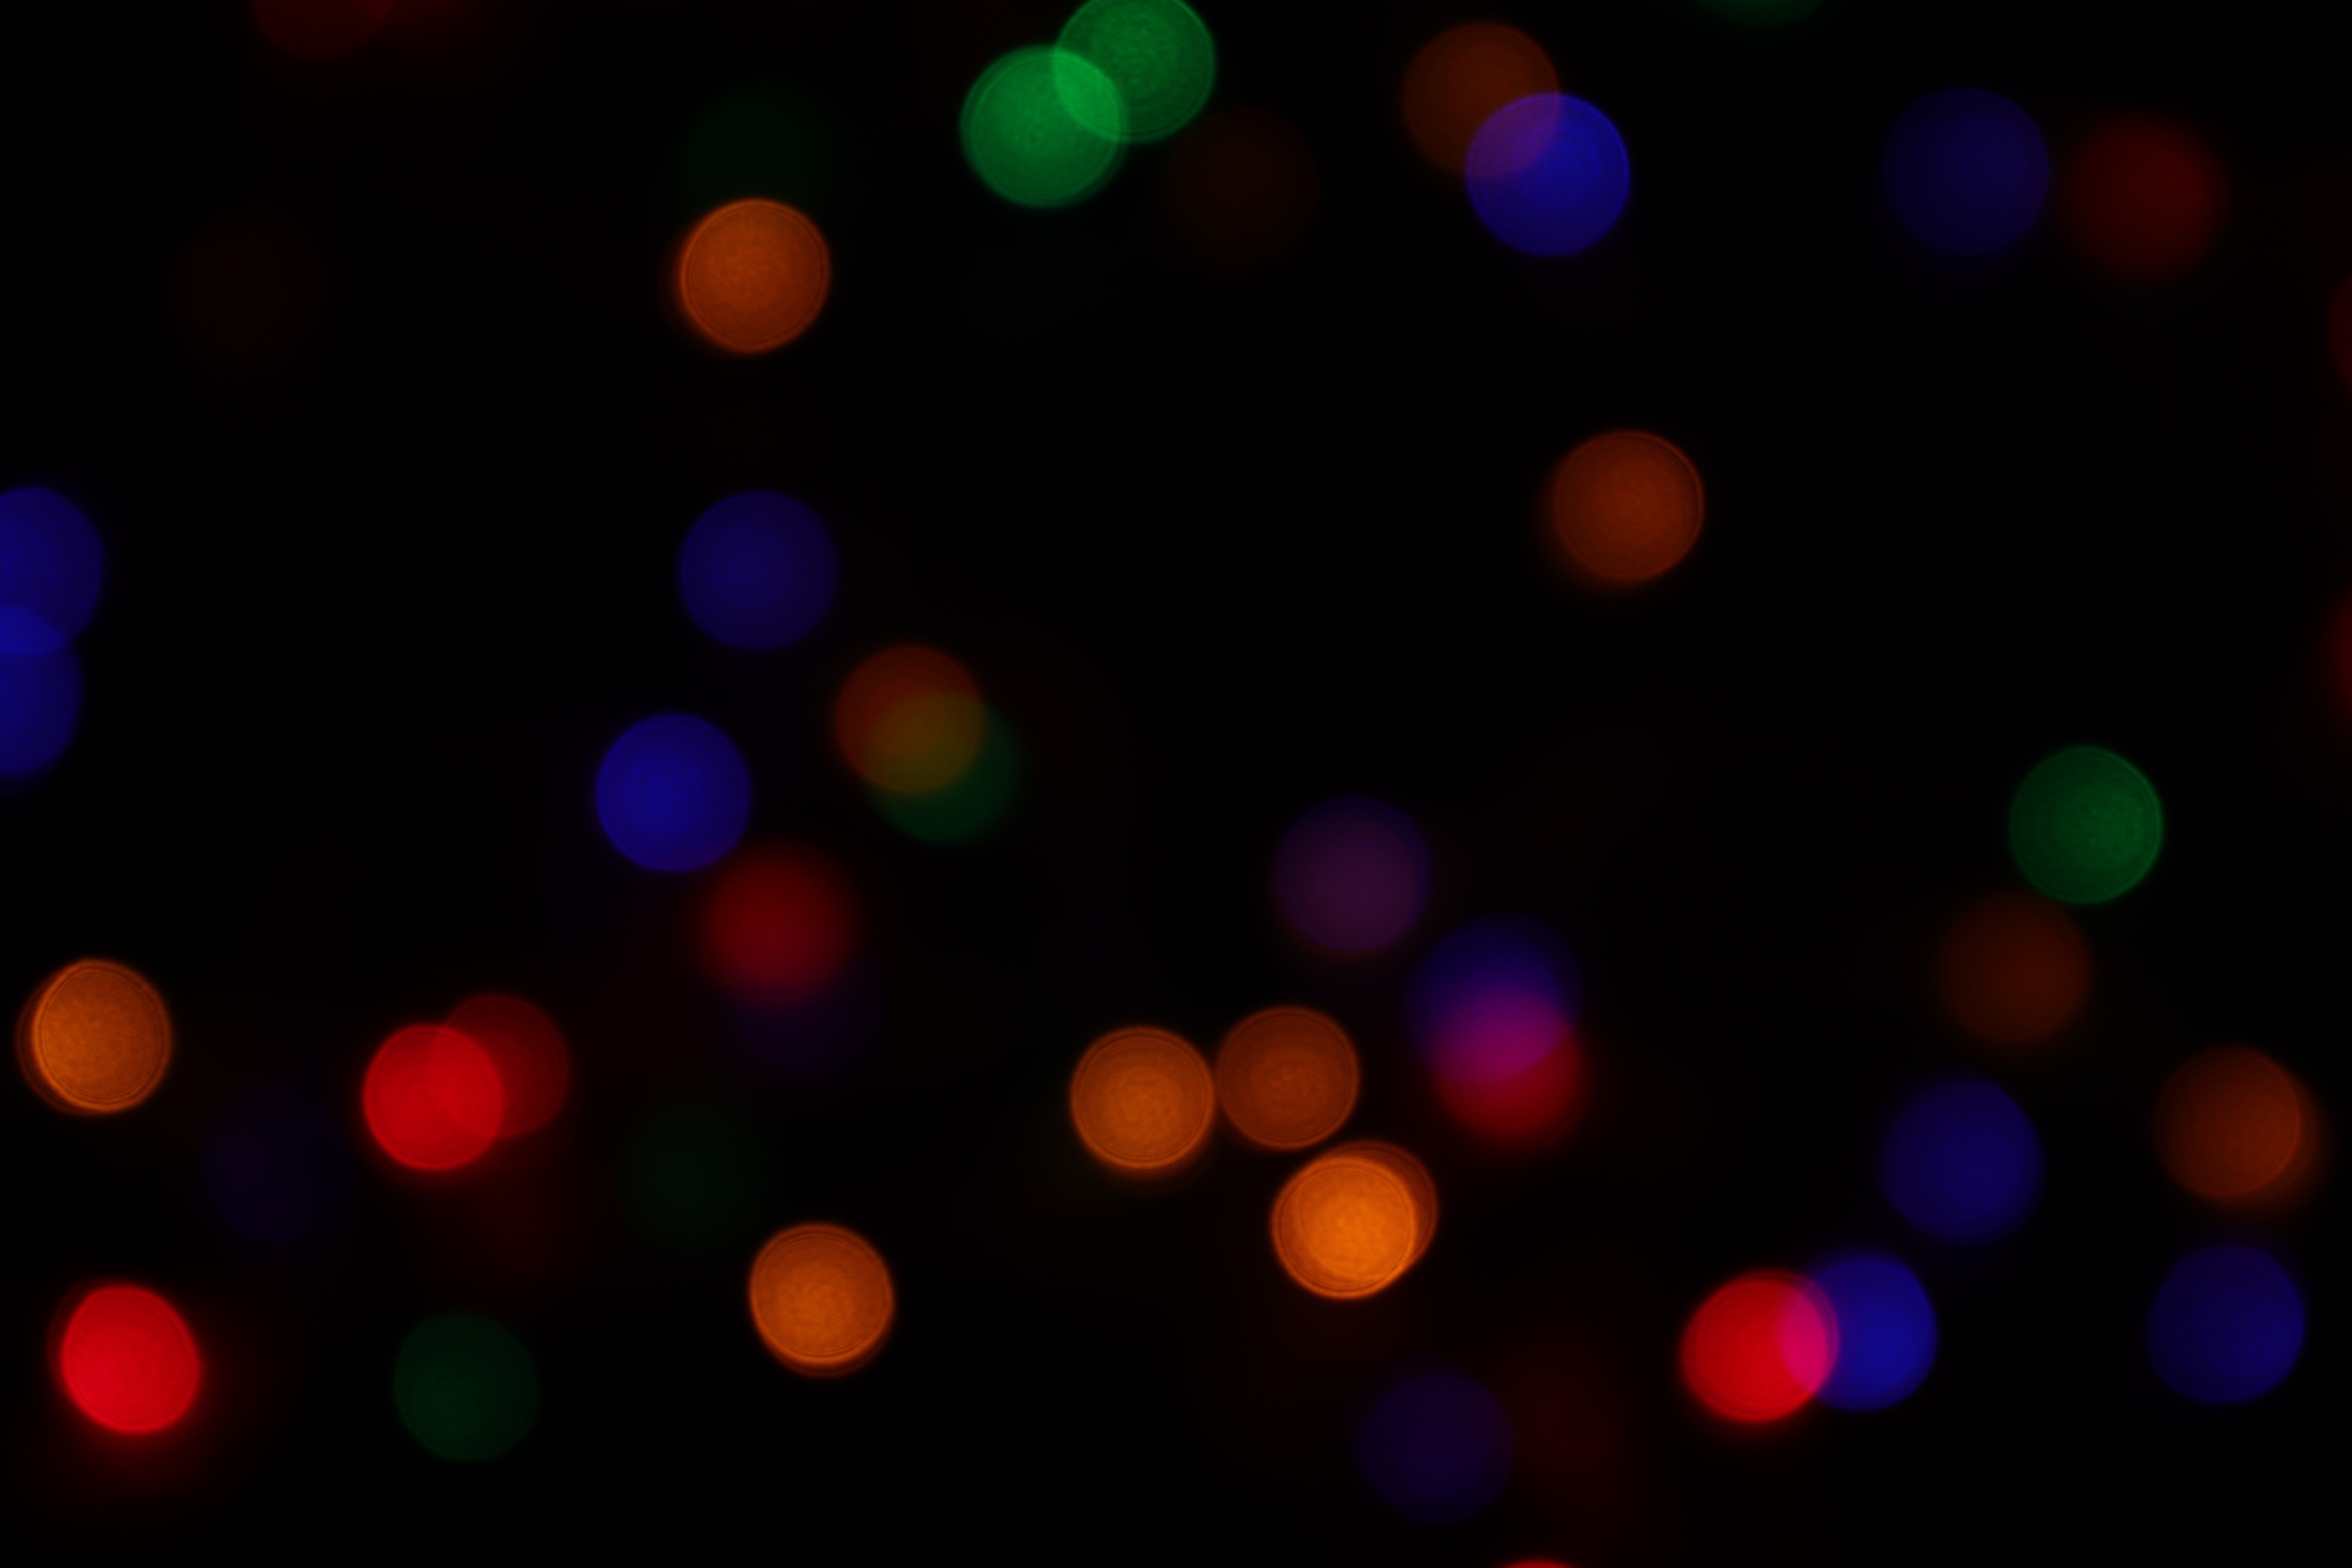
red, blue, background, beautiful, blur, black, light, lighting, circle, design, darkness, pattern, space, night, macro photography, magenta